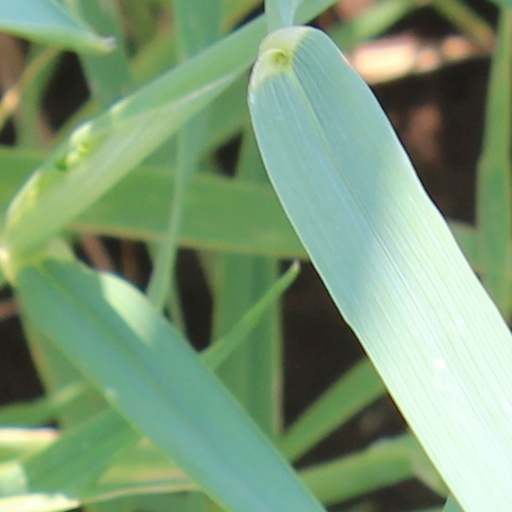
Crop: wheat